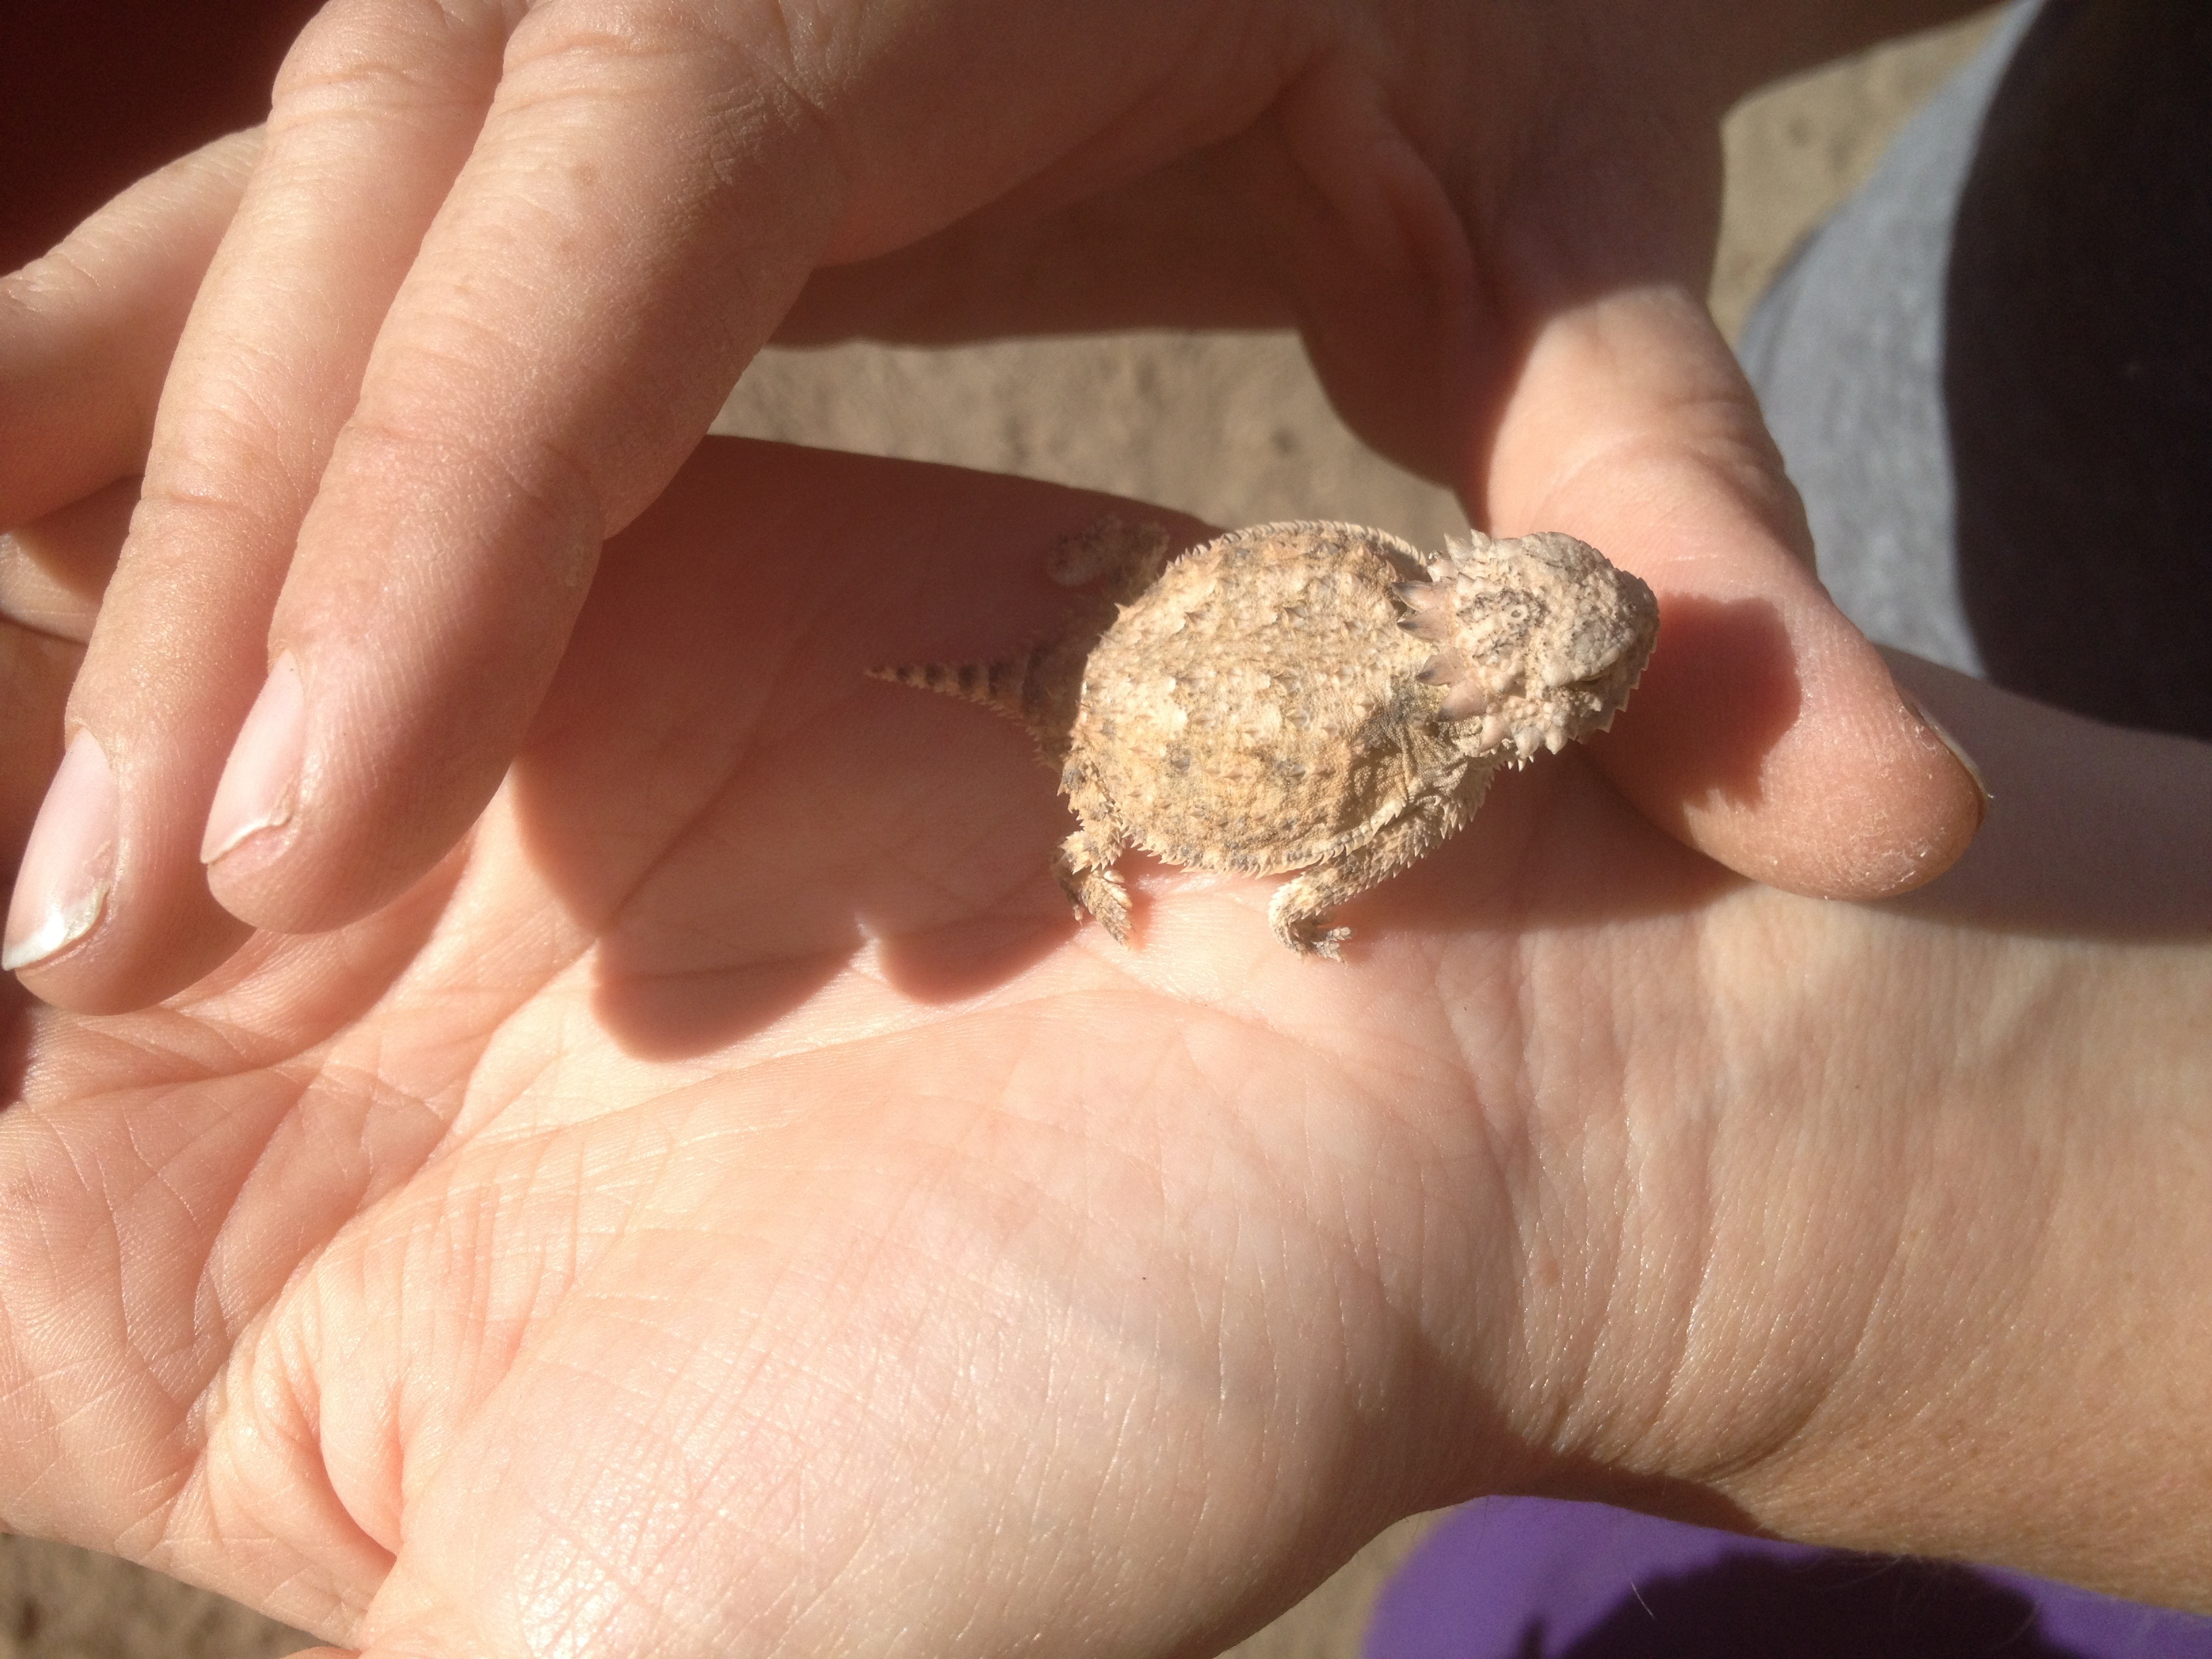
hand, sharp, desert, animal, wildlife, finger, food, reptile, baby, lizard, spike, invertebrate, spiny, horned toad, scaled